Frederick Stephenson (British Army officer)

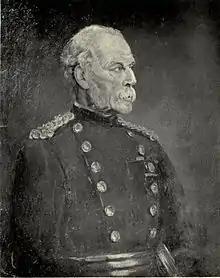
"Sir Frederick Stephenson", an oil sketch by Lady Munro

General Sir Frederick Charles Arthur Stephenson, (17 July 1821 – 10 March 1911) was a senior British Army officer who served as Major General commanding the Brigade of Guards and General Officer Commanding the Home District from 1876 to 1879.